EC Stilson

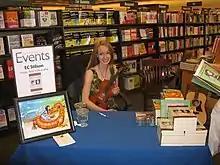

Stilson attended Brighton High School. After graduating from high school two trimesters early, Stilson traveled to Hawaii and became a homeless violinist with guitar player Cade Hirsch Morris. Months later they returned to Utah, married, and had children. In 2001, her father was diagnosed with colon cancer. In 2003 her second child, a boy, died of birth defects after living 2½ months, and her marriage started failing. It was during 2001–2003 that Stilson wrote her first memoir, "The Golden Sky".